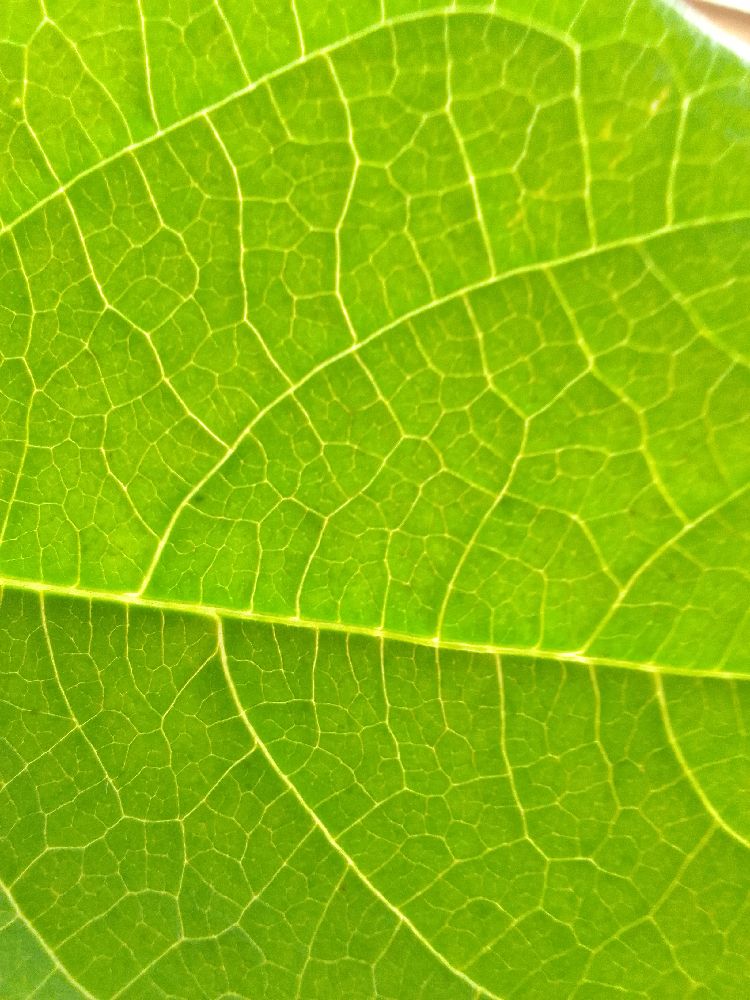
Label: healthy